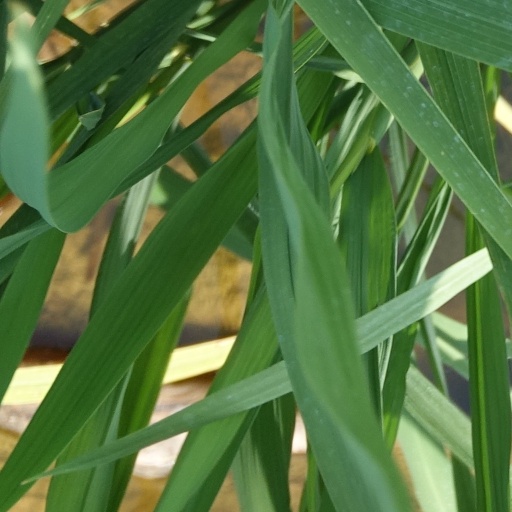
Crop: rice